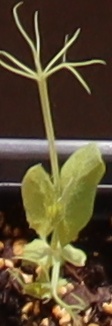
Label: Field Pea